Triumph Vitesse

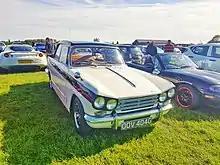
Triumph Vitesse

In September 1966, Triumph upgraded the engine to 1998cc, in line with the new Triumph GT6 coupé, and relaunched the Vitesse as the Vitesse 2-Litre. Power was increased to , endowing the new car with a claimed 0–60 mph time of just under 12 seconds, and lifting top speed to . (The 2-Litre was advertised by Triumph as "The Two Seater Beater"). Other detail modifications for the "2-litre" included a stronger clutch, all synchromesh gearbox, larger front brakes, and a stronger differential with a slightly higher 3.89:1 ratio. Wider & stronger 4.5-inch wheel rims were fitted, but radial-ply tyres were still optional at extra cost. There was a satin silver anodized aluminium-alloy cowling above the new reversing light, and badges on the side of the bonnet and in the centre of the grille read 2 litre. The Vitesse boot badge was retained as italic script but lost the 6 of the earlier model - replacing that with the rectangular 2 litre badge and with a chrome strip underlining the Vitesse badge. Cars with overdrive had a separate badge on the cowling above the number plate/reversing light. Inside the car, the seats were improved, with softer (more plush) covering and a better back-rest shape which slightly improved rear-seat knee-room. A new leather-covered three-spoke steering wheel was also added. The Vitesse Mk I was sold until 1968.